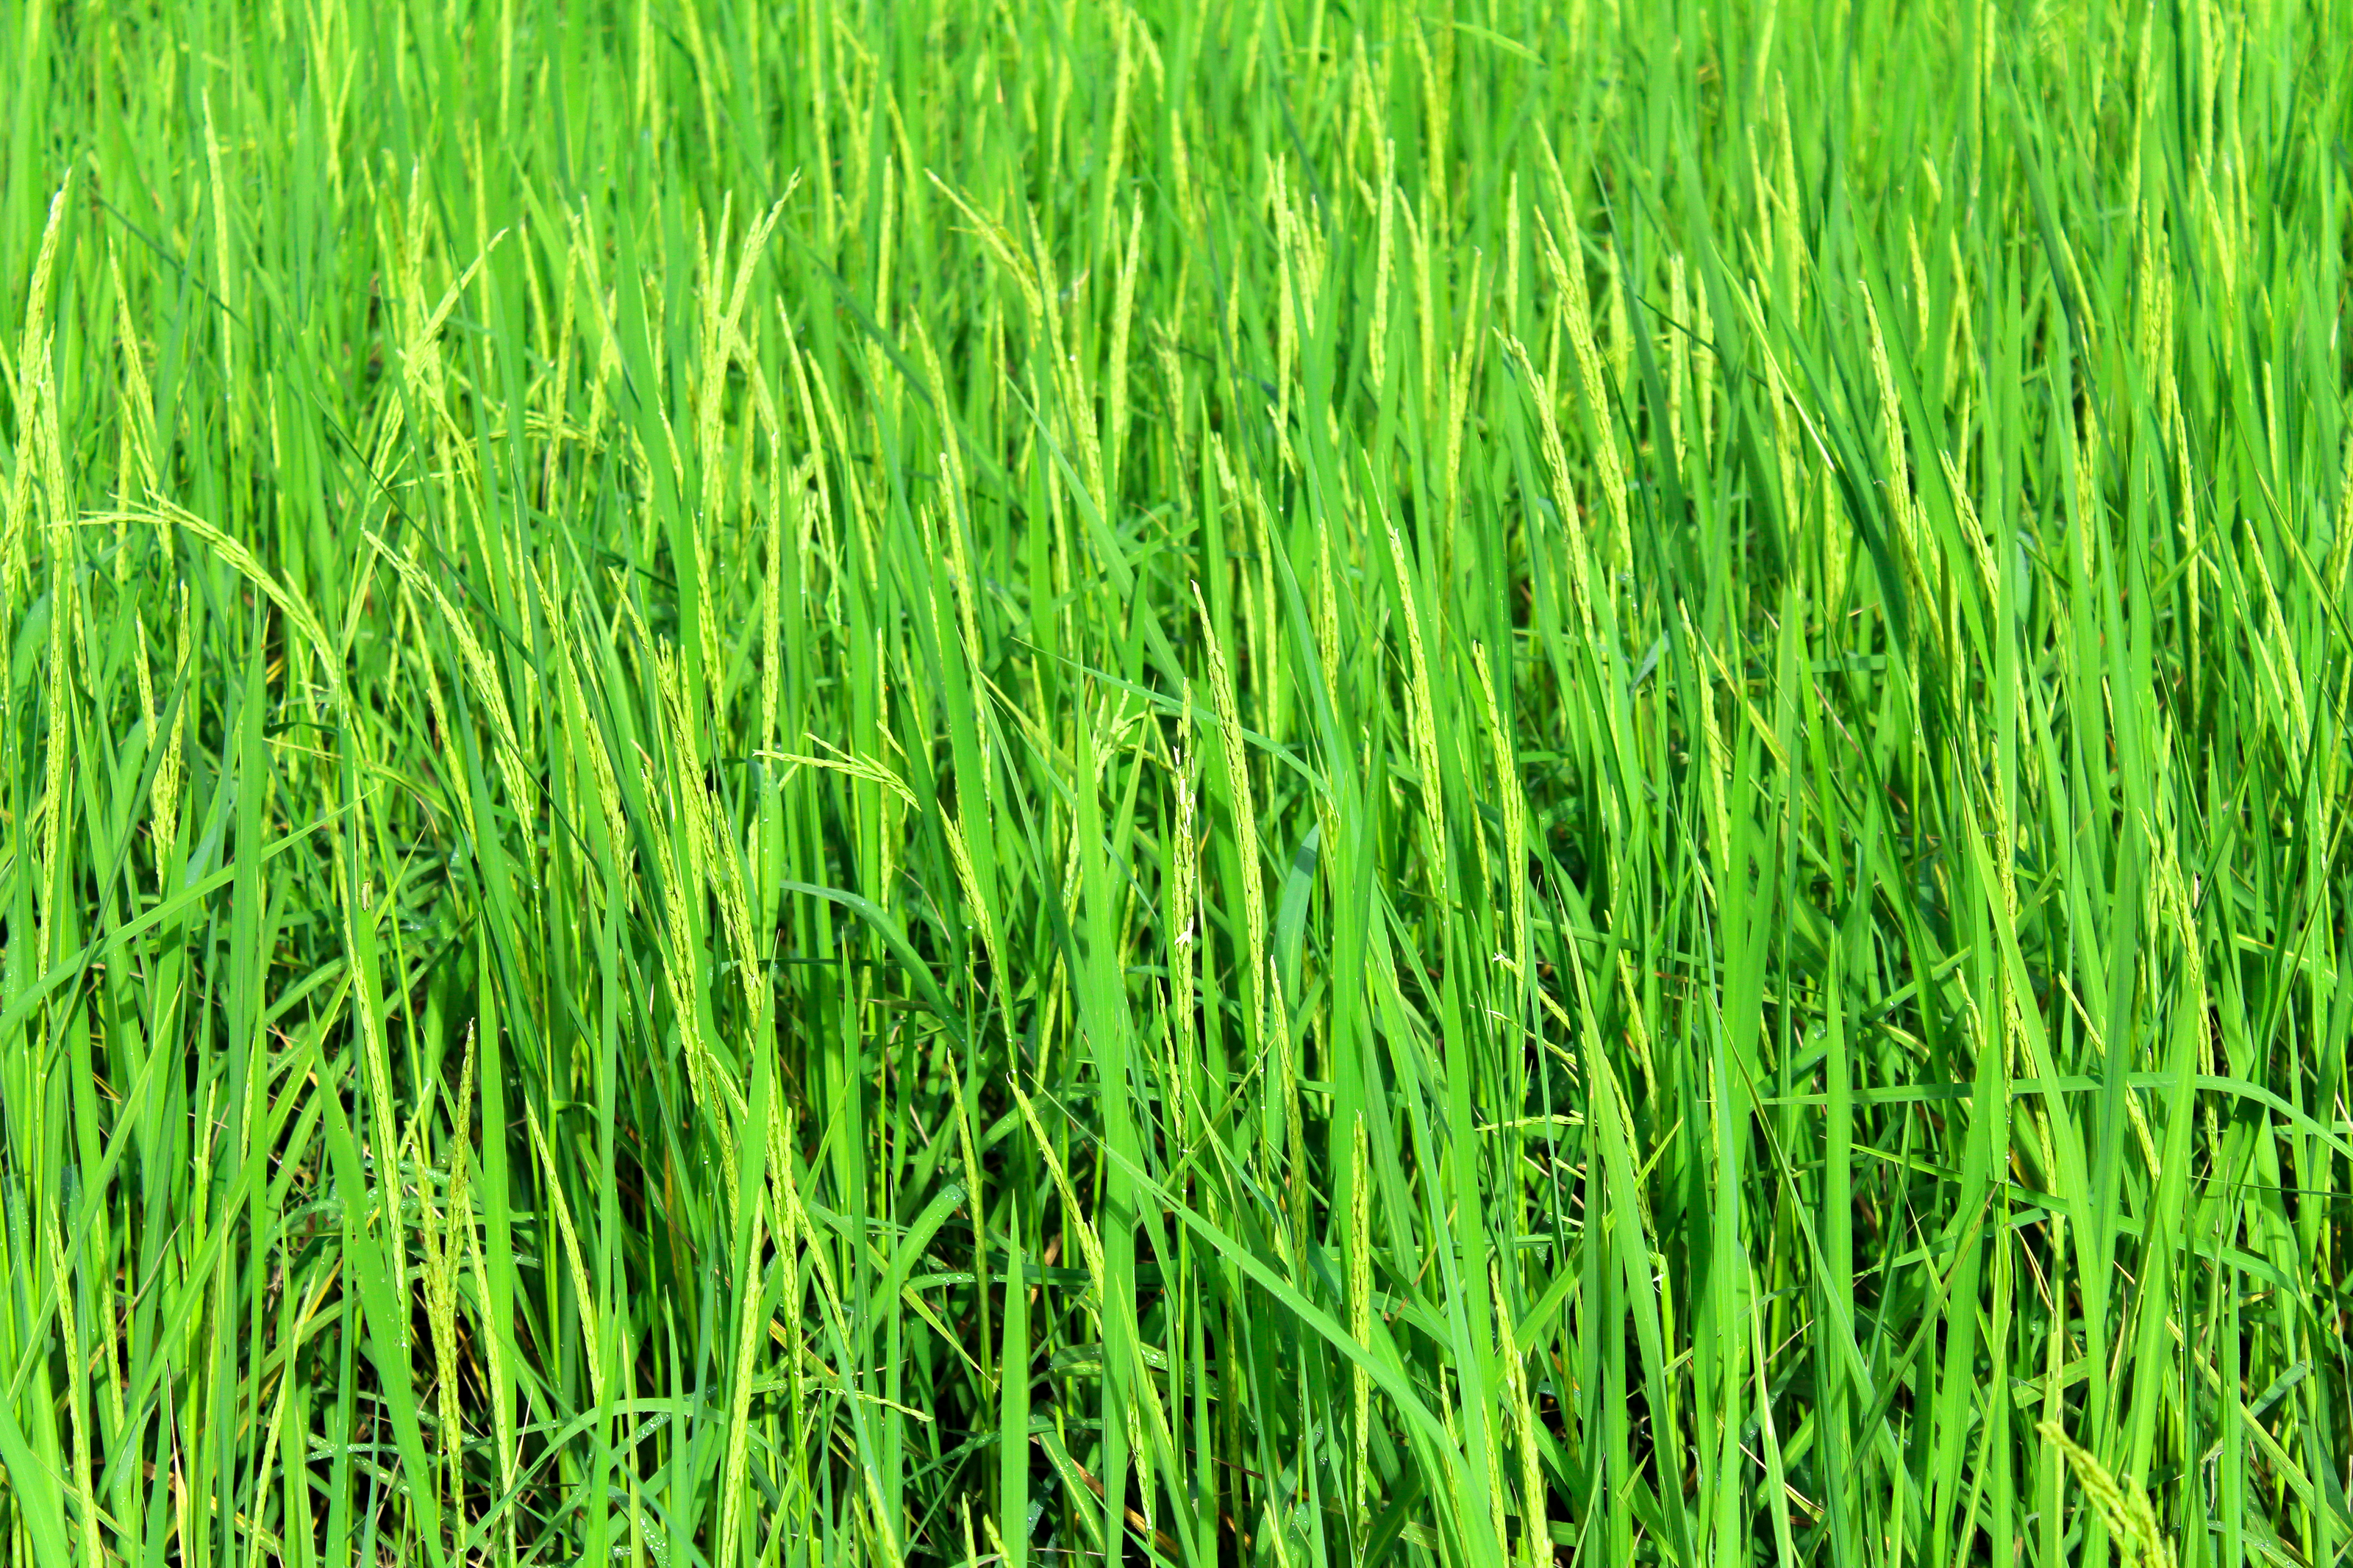
rice, green, farm, nature, field, agriculture, outdoor, plant, background, food, yellow, harvest, landscape, countryside, asia, natural, thailand, paddy, sky, crop, grass, rural, grain, ripe, farming, asian, season, land, growth, flora, paddy field, grass family, grassland, wheatgrass, chrysopogon zizanioides, meadow, fodder, prairie, barley, commodity, sweet grass, lawn